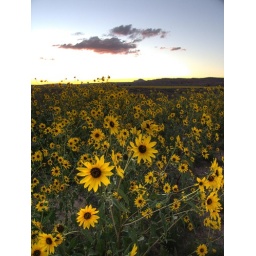
an evening shoot in a common sunflower field east of Gallup